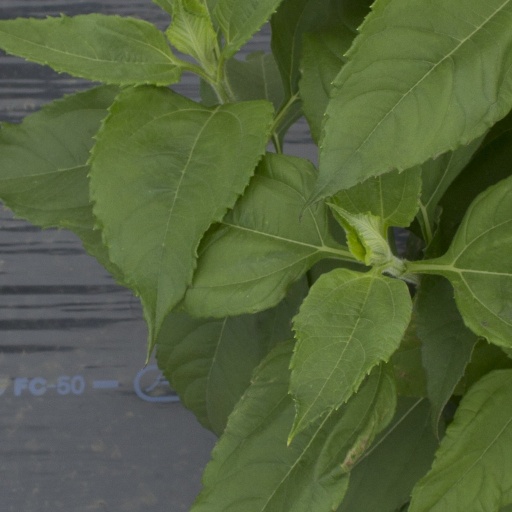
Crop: Jerusalem artichoke